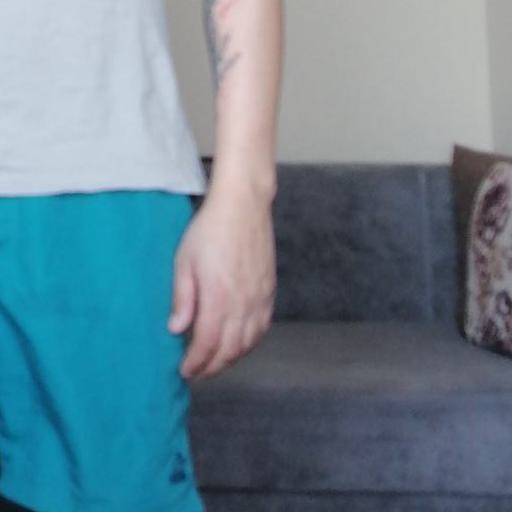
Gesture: no_gesture